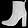
Label: Ankle boot